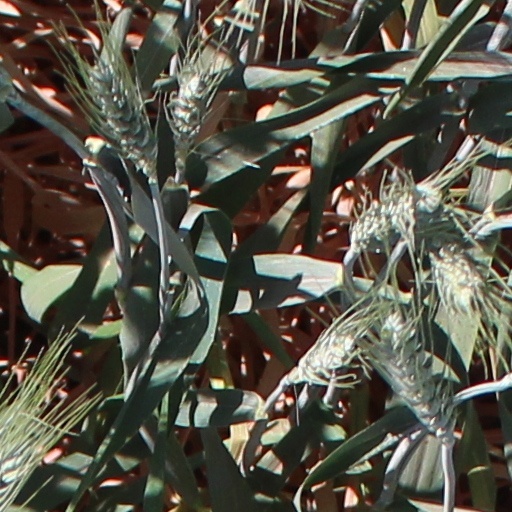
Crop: wheat